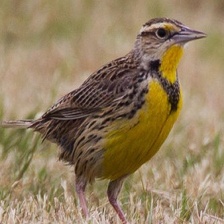
Species: EASTERN MEADOWLARK
Scientific name: STURNELLA MAGNA